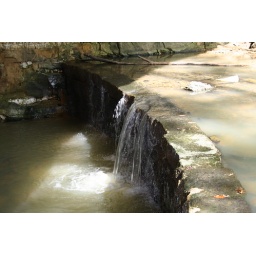
This is where the stream goes under the rock bridge which is the namesake of the State Park.